Makan Delrahim

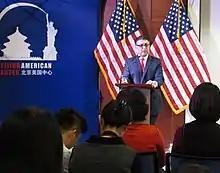
Delrahim in 2014

In October 2016, Delrahim commented on AT&T's proposed $85.4 billion acquisition of Time Warner while appearing on Canada's Business News Network, saying "I don't see this as a major antitrust problem."